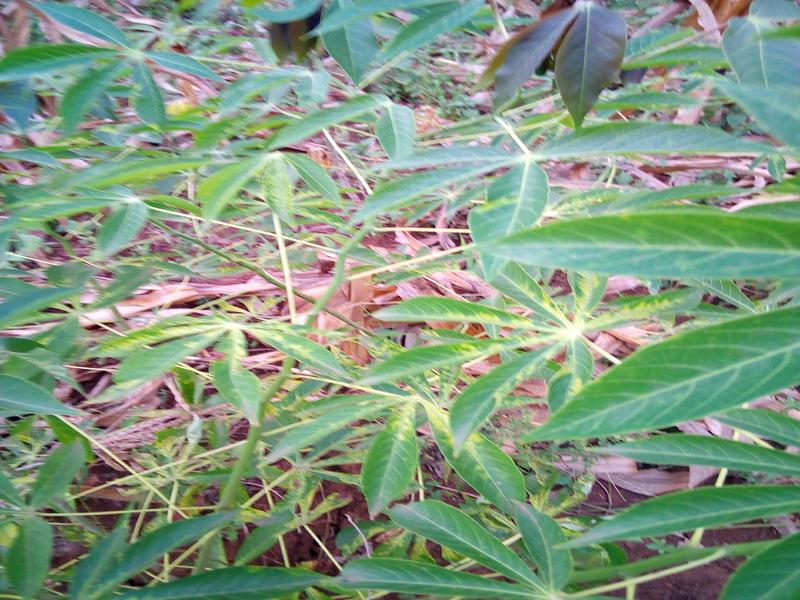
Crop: cassava
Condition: mosaic_disease